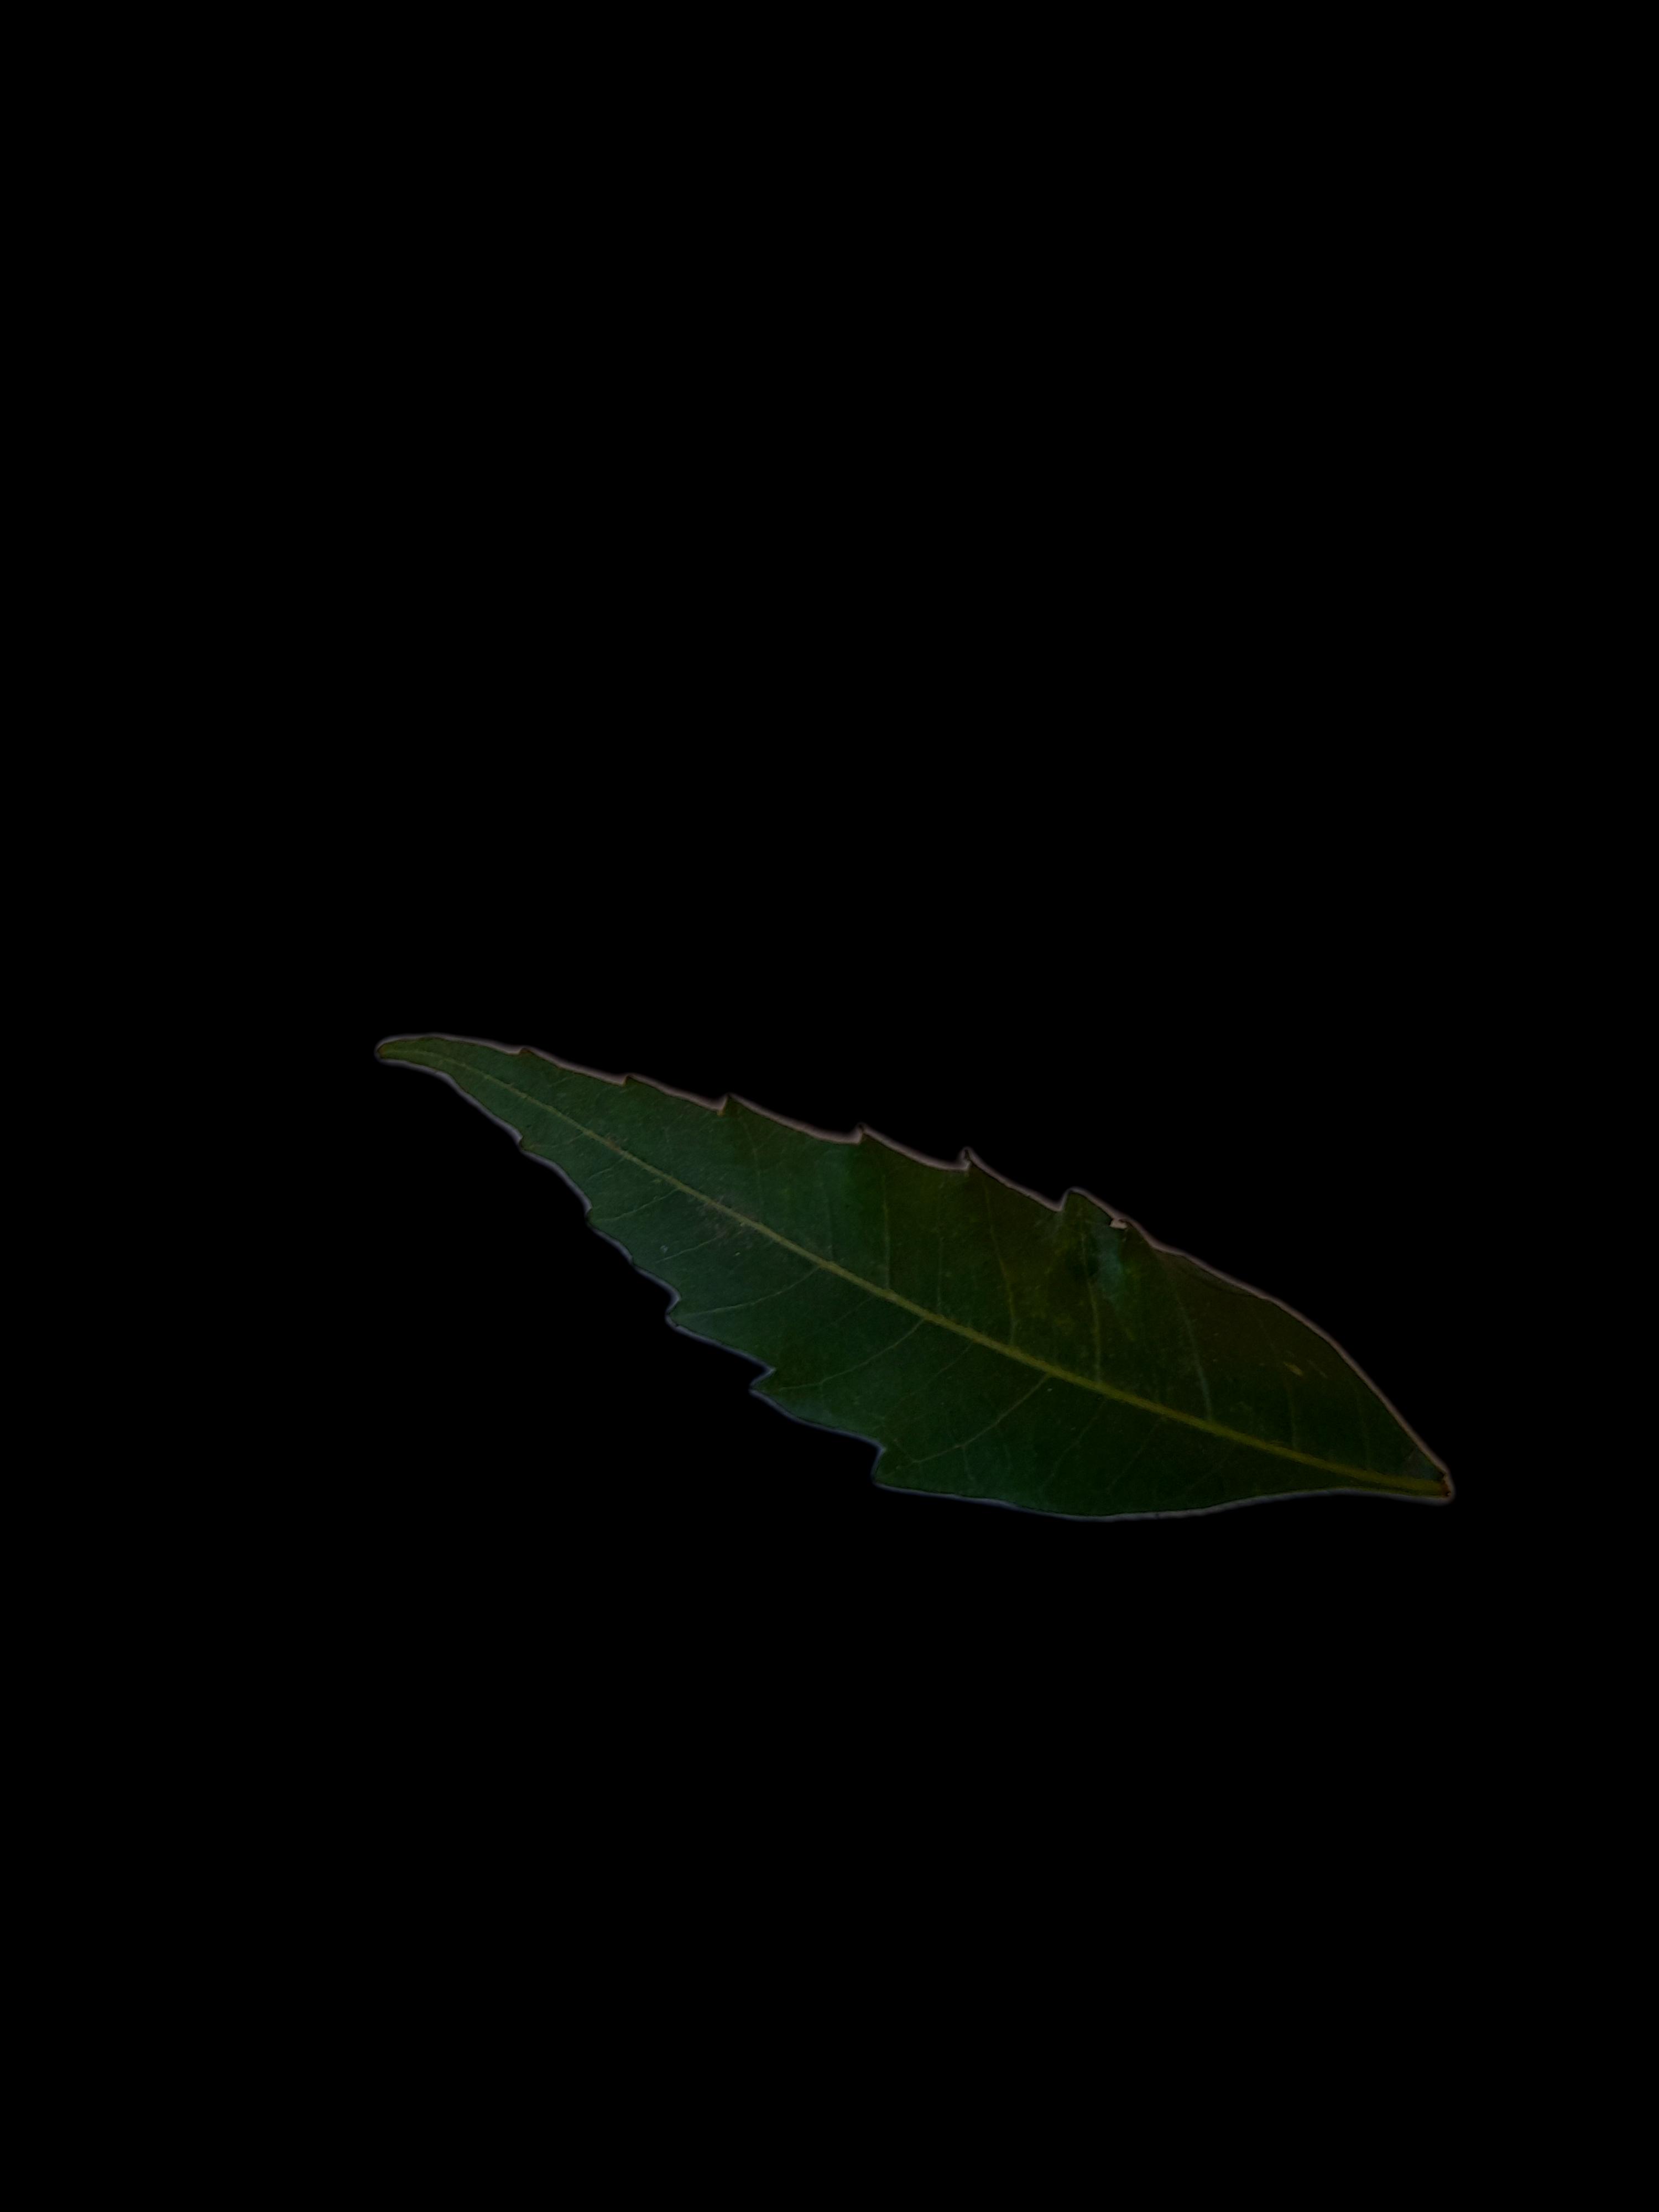
Plant: Neem